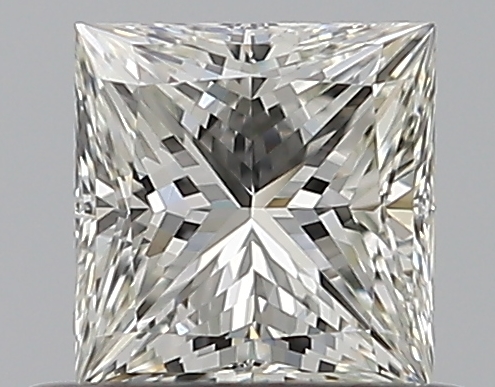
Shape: princess
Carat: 0.5
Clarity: VVS2
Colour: I
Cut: EX
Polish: EX
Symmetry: GD
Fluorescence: F
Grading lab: GIA
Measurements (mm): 4.46 x 4.35 x 3.2